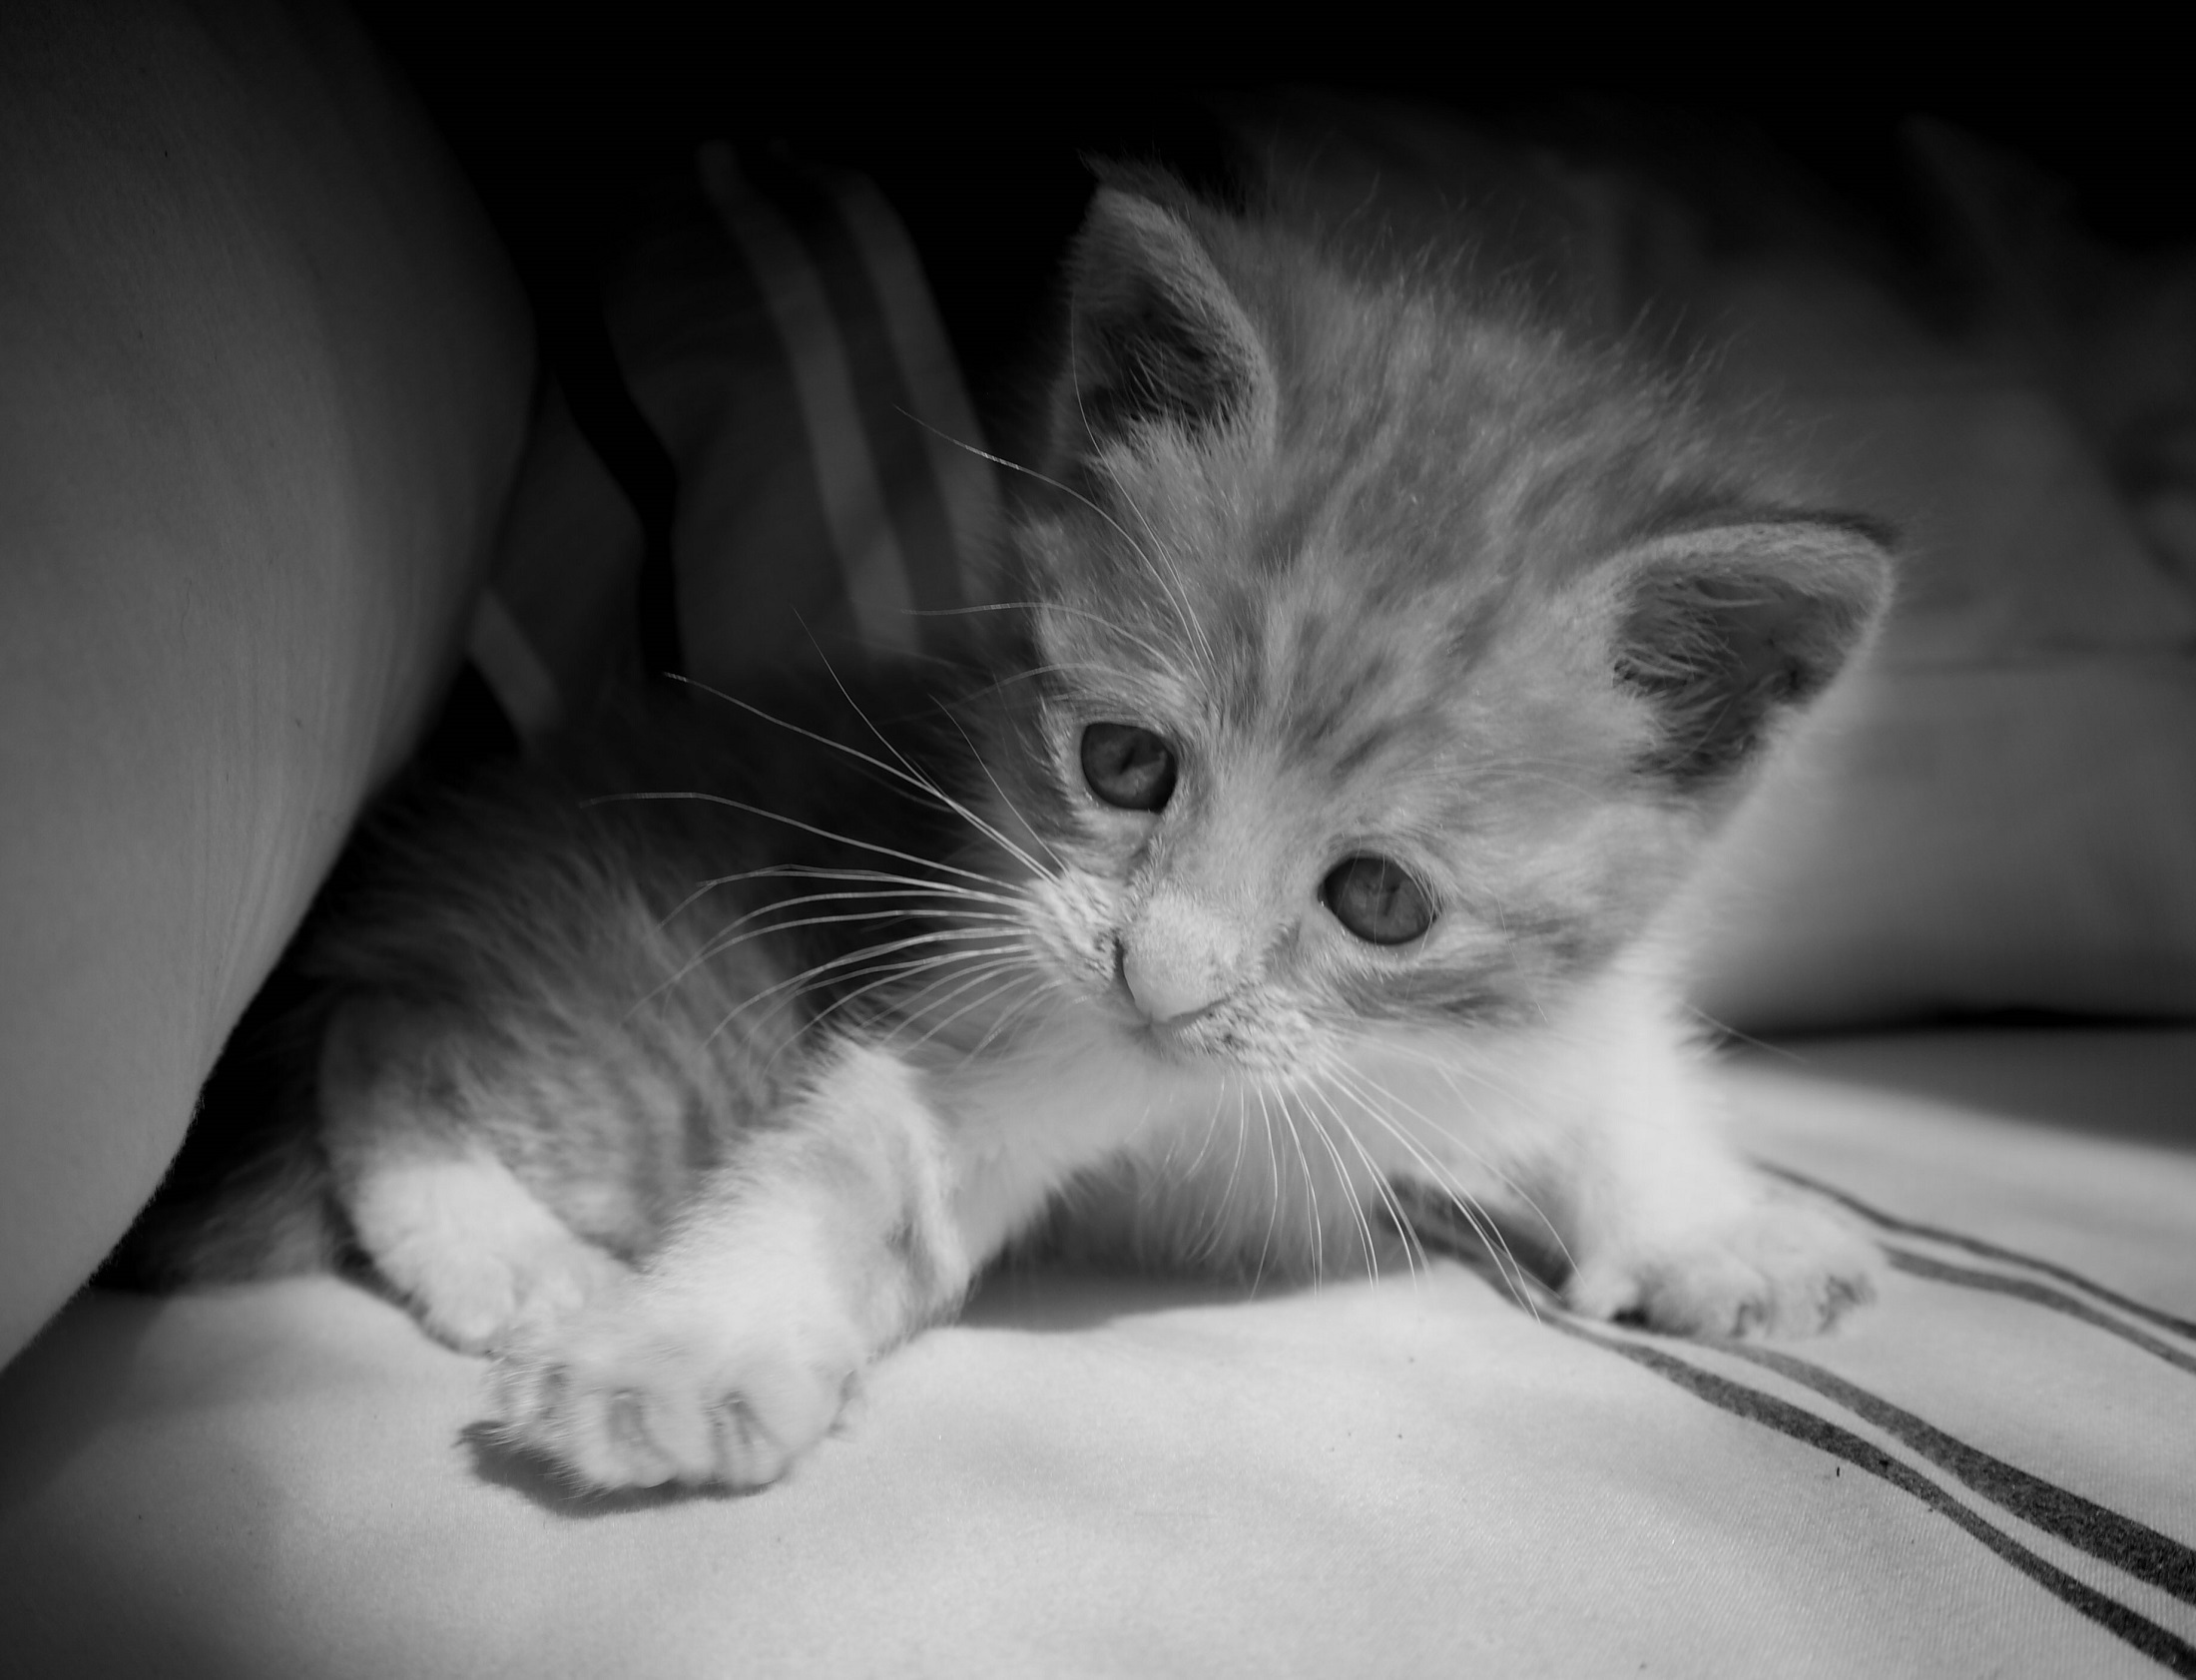
black and white, white, chair, cute, looking, fur, portrait, kitten, cat, small, feline, mammal, playing, black, monochrome, baby, face, nose, whiskers, kitty, laying down, vertebrate, domestic, resting, adorable, monochrome photography, small to medium sized cats, cat like mammal, carnivoran